Pat Metheny Group

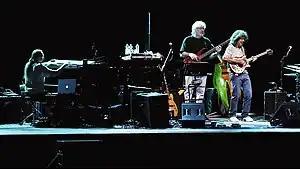
Pat Metheny Group at Umbria Jazz 2010. Lyle Mays (left), Steve Rodby (middle) and Pat Metheny (right)

The Pat Metheny Group was an American jazz fusion band founded in 1977 by guitarist and composer Pat Metheny, along with his core collaborating partner, pianist, keyboardist and composer Lyle Mays. Other long-standing members included bassist and producer Steve Rodby from 1981 to 2010, and drummer Paul Wertico from 1983 to 2001, after which Antonio Sanchez became the drummer from 2002 to 2010. Vocalist and multi-instrumentalist Pedro Aznar was also a long-time member, performing with the group from 1984 to 1993. In addition to a core quartet, the group was often joined by a variety of other multi-instrumentalists expanding the size to six or eight musicians.